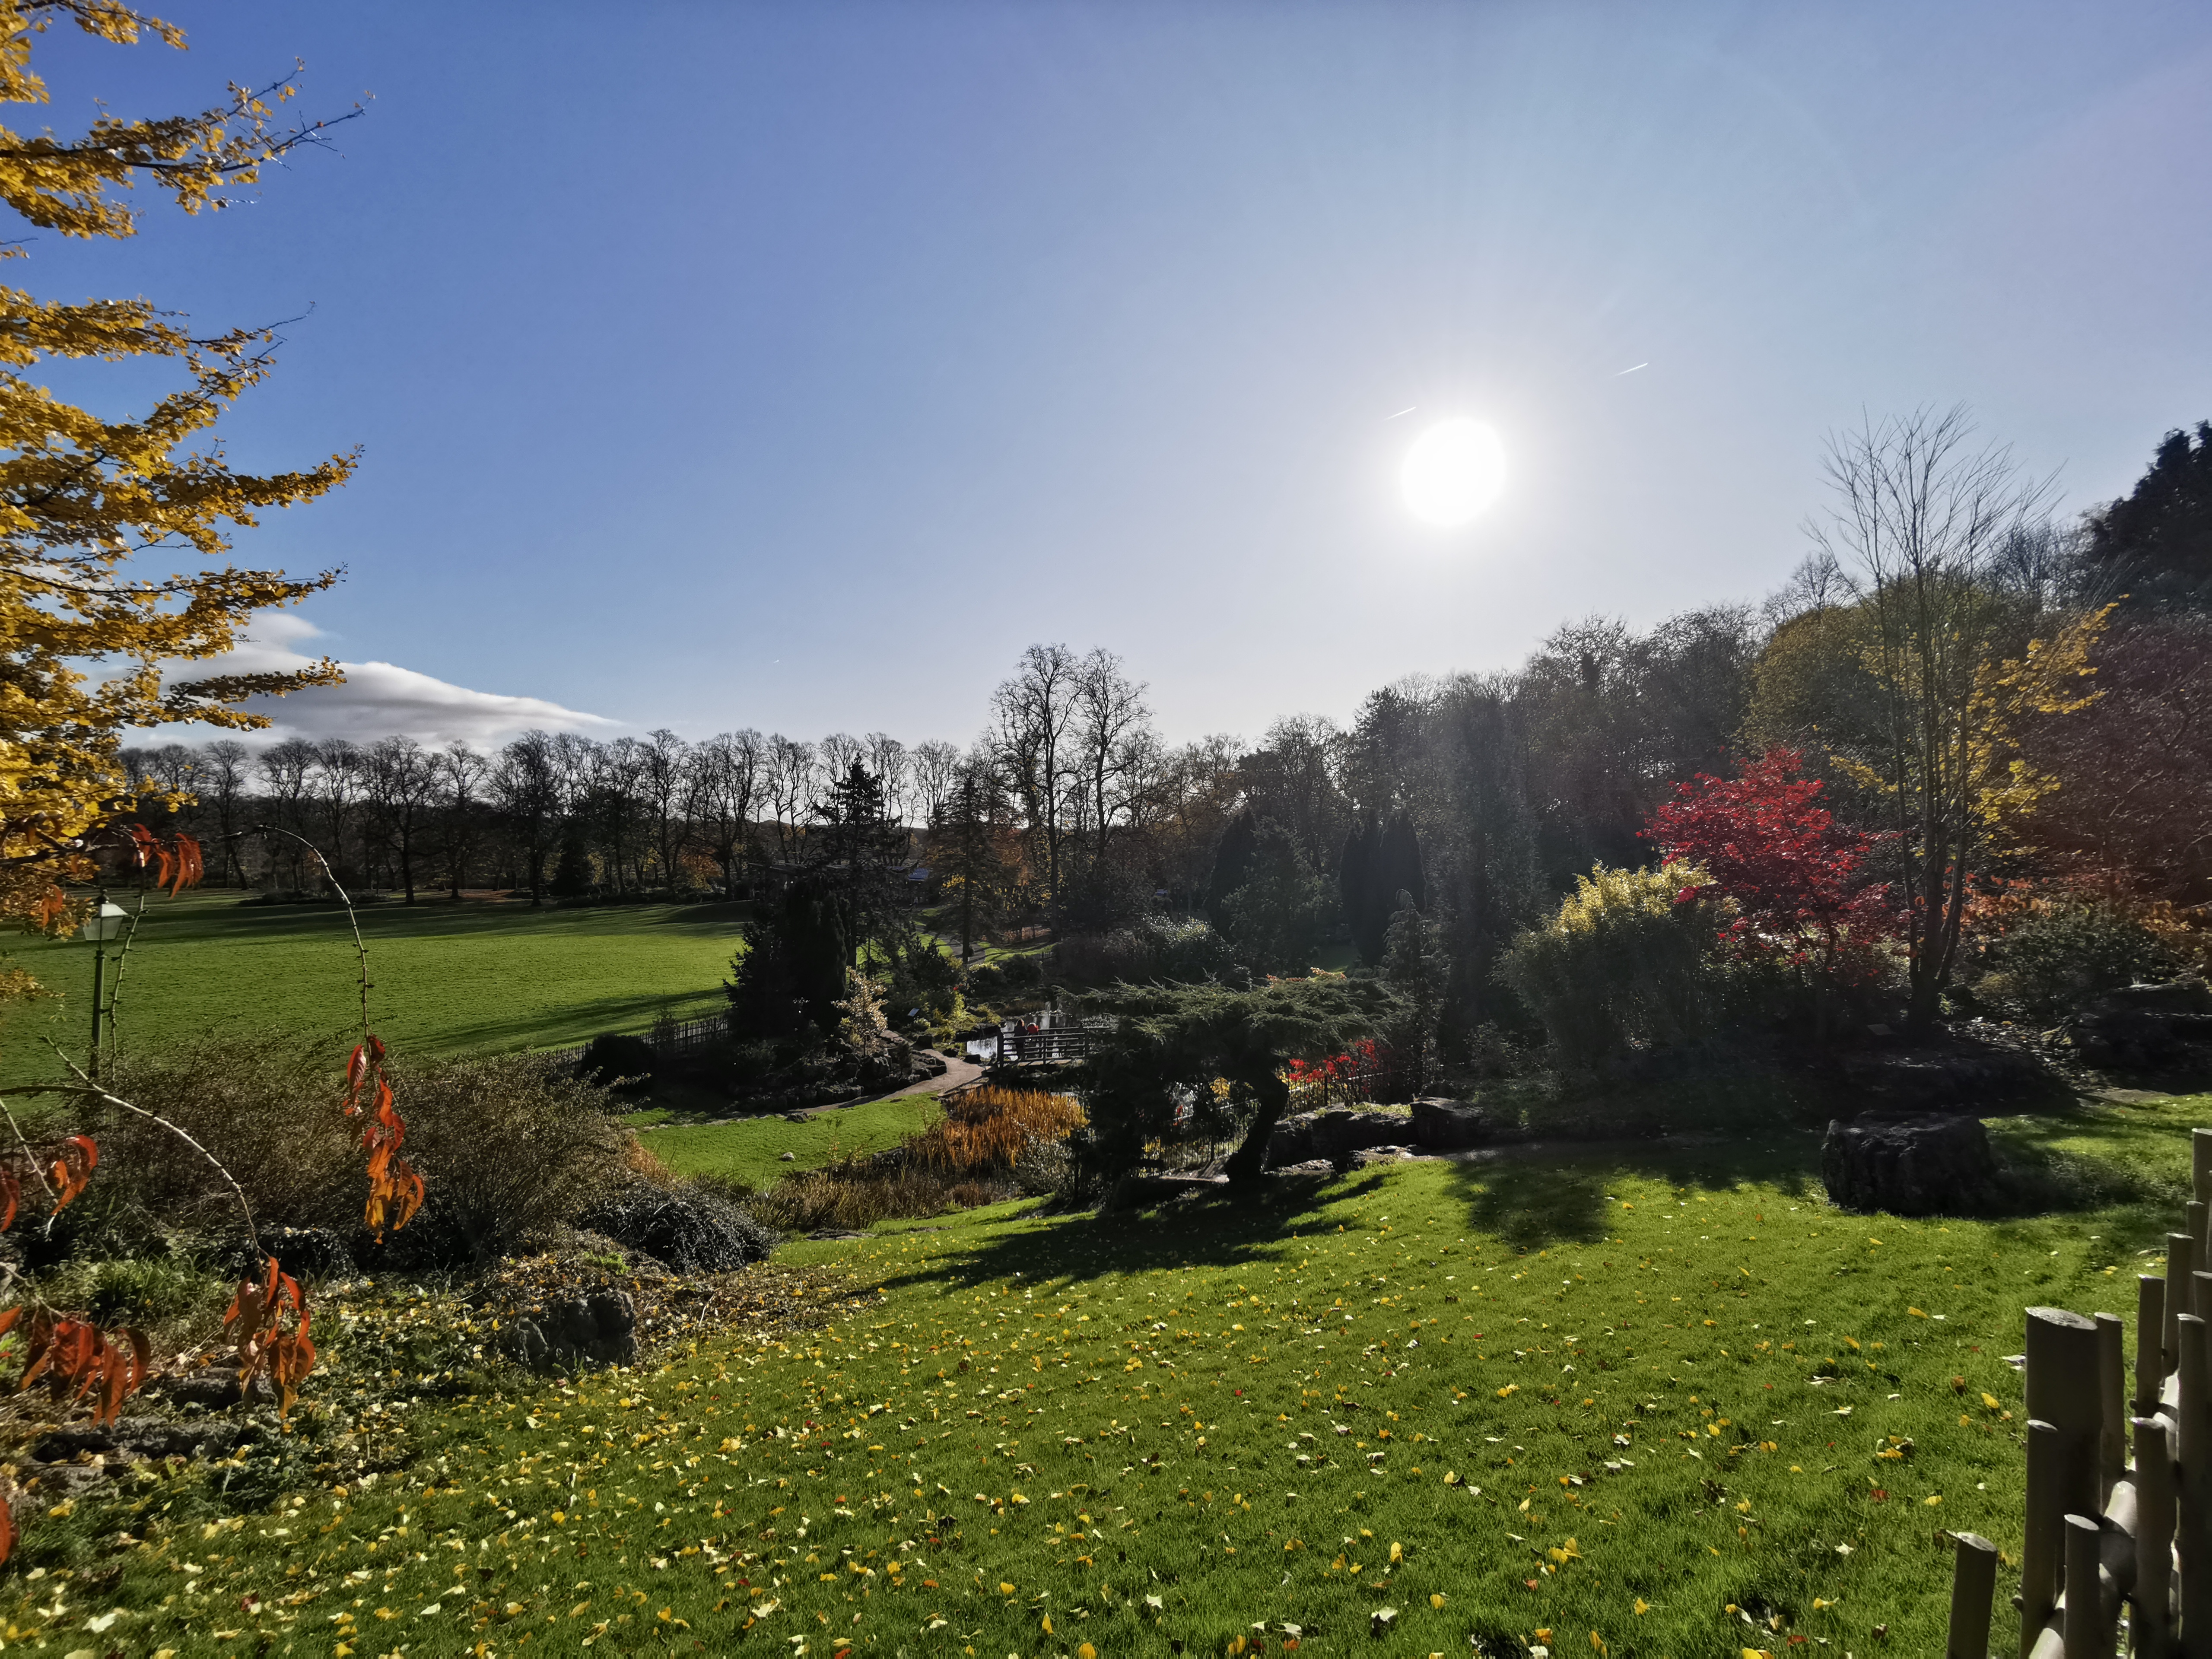
gardens, natural landscape, nature, sky, wilderness, tree, leaf, garden, mountain, natural environment, autumn, morning, botany, spring, grass, lawn, cloud, botanical garden, landscape, plant, home, yard, sunlight, house, rural area, real estate, land lot, landscaping, flower, backyard, shrub, meadow, winter, park